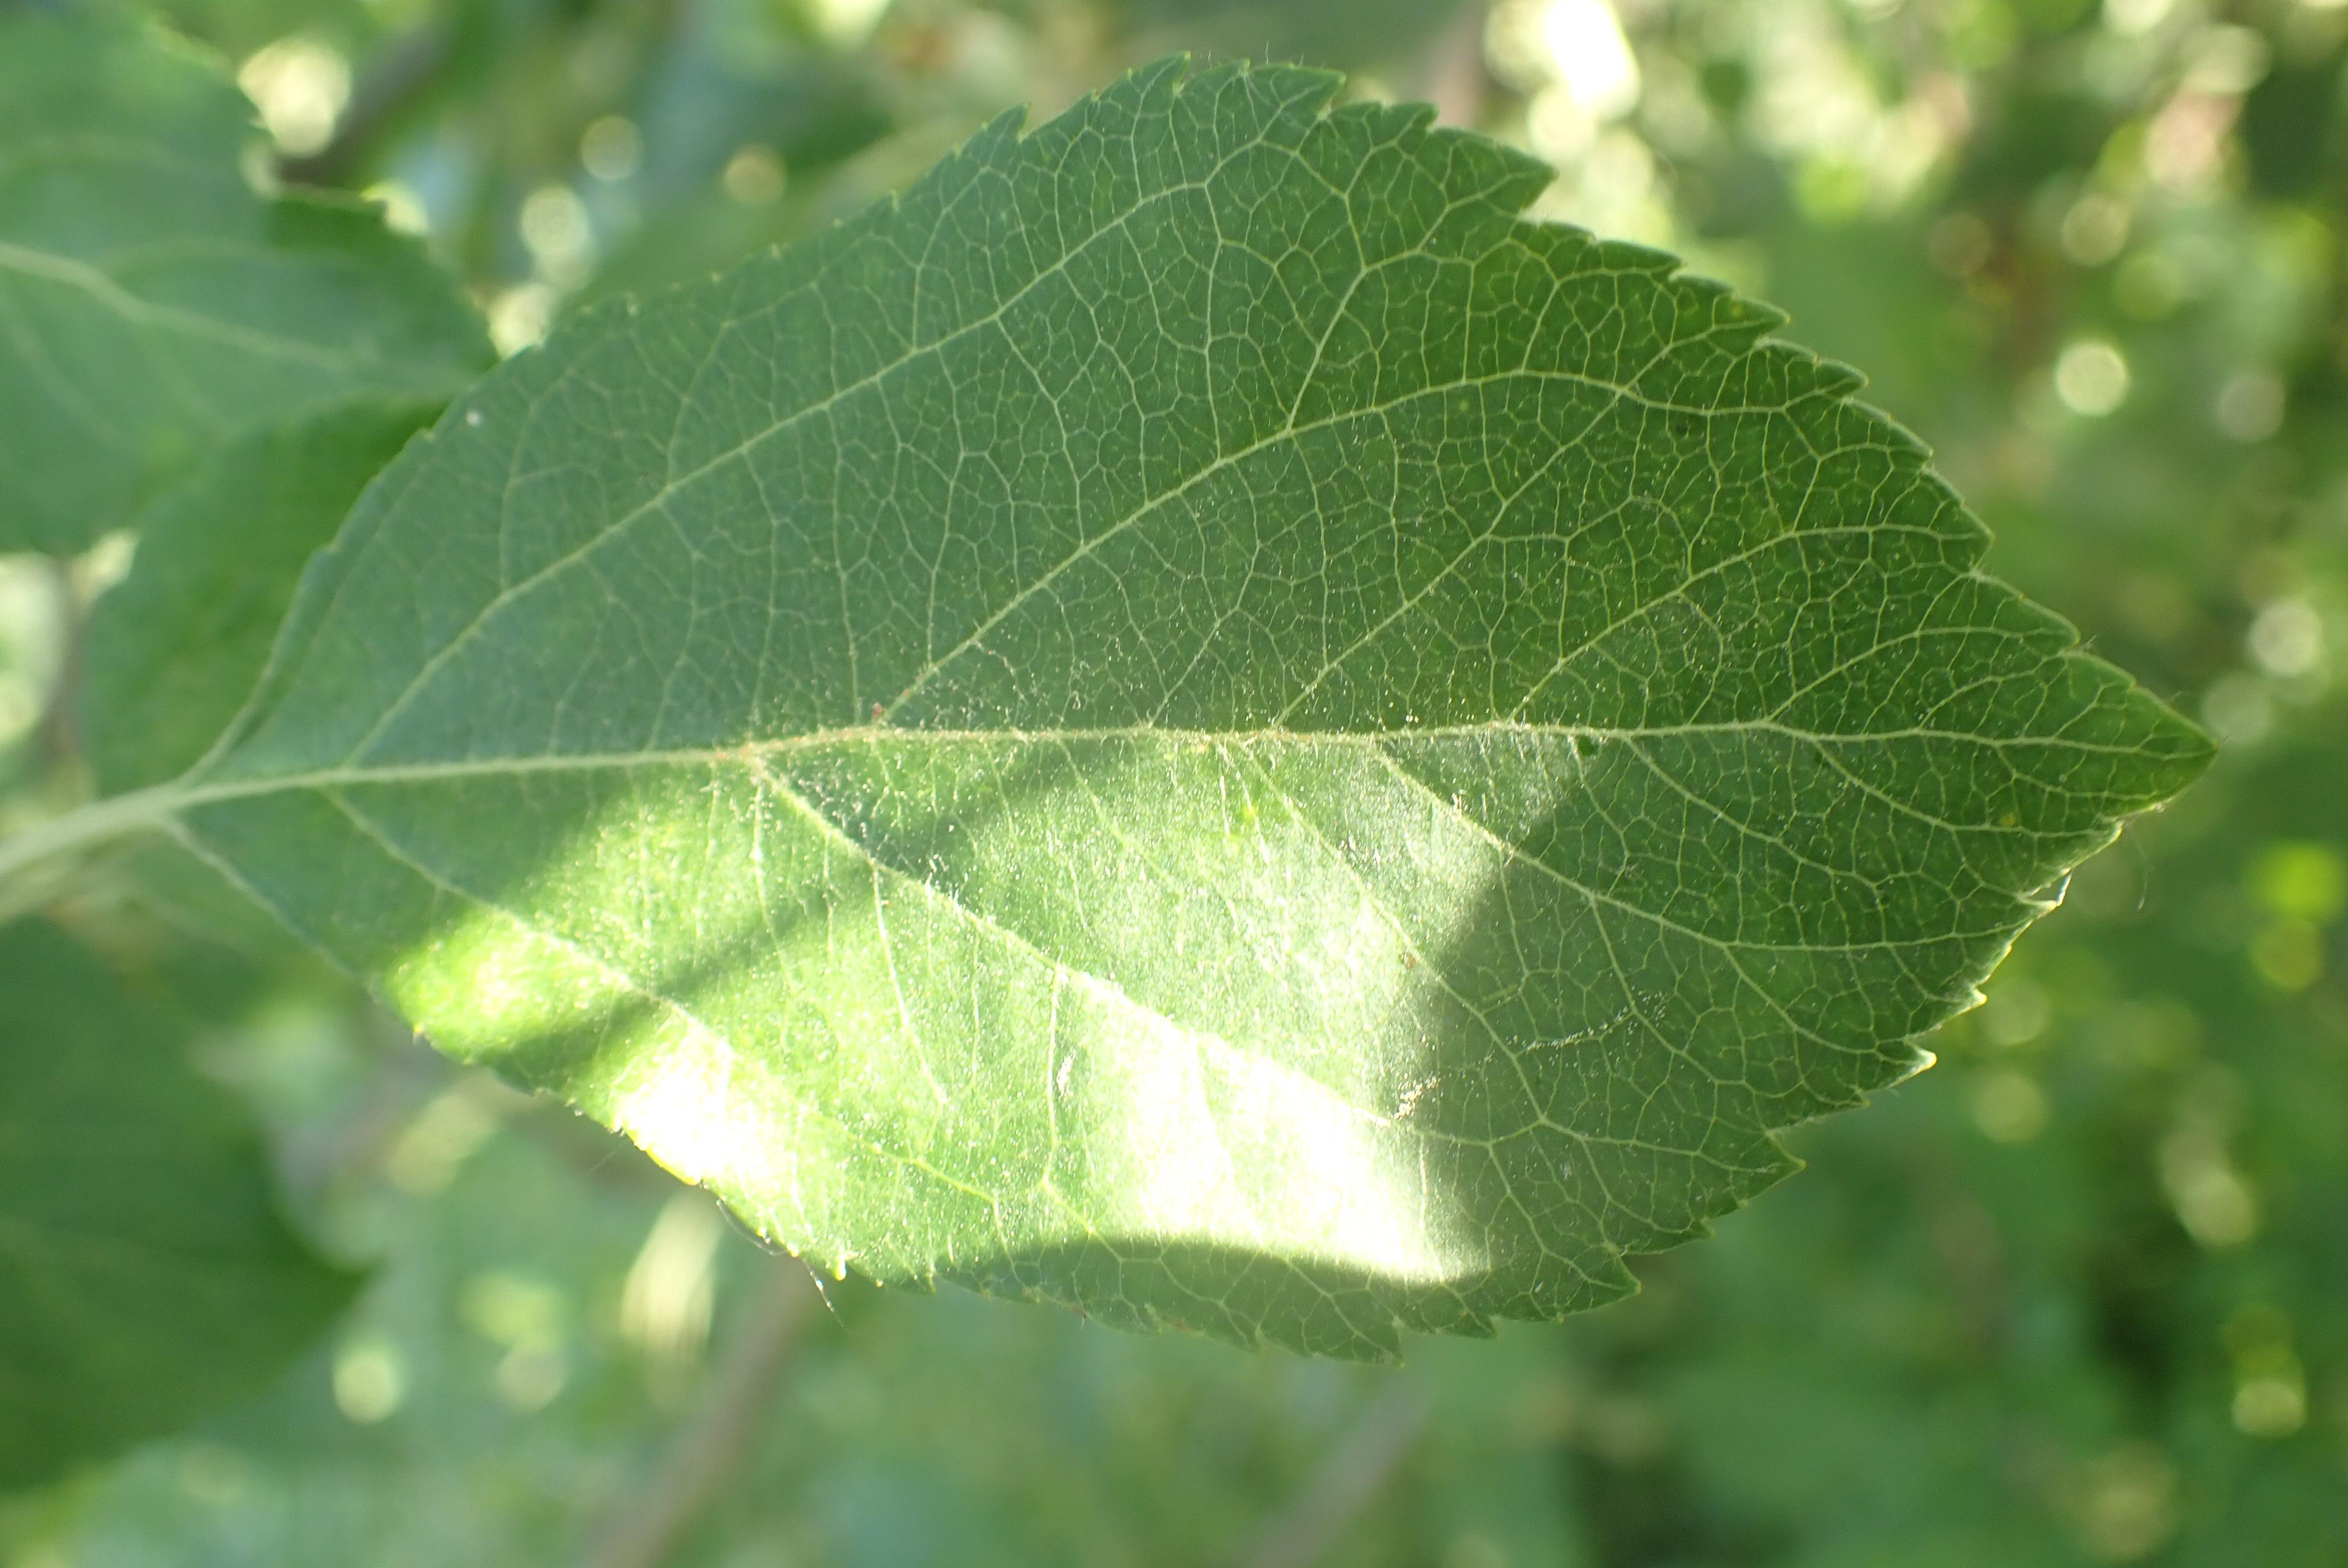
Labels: healthy